Skwierzyna

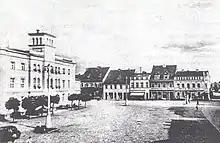
Early 20th-century view of the Market Square

In the course of the Second Partition of Poland in 1793, Skwierzyna was annexed together with the whole region of Greater Poland by the Kingdom of Prussia. Following the successful Greater Poland uprising, it was part of the Polish Duchy of Warsaw between 1807 and 1815. It was incorporated into the Kreis Birnbaum of the Grand Duchy of Posen in 1815, which became the Province of Posen in 1848. In 1871 it became part of the German Empire. From 1887 it was the administrative seat of Kreis Schwerin within the Prussian Province of Posen. Many Polish inhabitants took part in the Greater Poland uprising (1918–19), aimed at reuniting the town with Poland after it regained independence in 1918. While the Polish side argued that the town was part of historic Greater Poland, i.e. the cradle of the Polish state, and should thus be incorporated into the reborn Poland by historical rights, the town's population was German-speaking by large majority, and it was thus assigned to remain in Germany as part of the province of Posen-West Prussia.